NSU Prinz

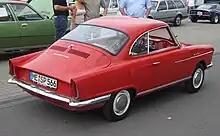
Sport Prinz, rear view

One of the revelations of the Frankfurt Motor Show in September 1961, the Prinz 4 replaced the original Prinz. Its new body closely resembled the then fashionable Chevrolet Corvair, but was of course much smaller. Like the original Prinz, it was powered by a two-cylinder air-cooled engine in the rear. The Prinz 4 was much improved and continued to be a well-engineered car, like its predecessors. The engine carried on the NSU tradition of an eccentric rod-driven camshaft inherited from their motorcycle engines, and had a dynastart (combined starter/generator) built into the crankcase. The dynastart also works as a flywheel of the engine. Later, four-cylinder engines adopted the more conventional (pre-engaged) separate starter motor and alternator.